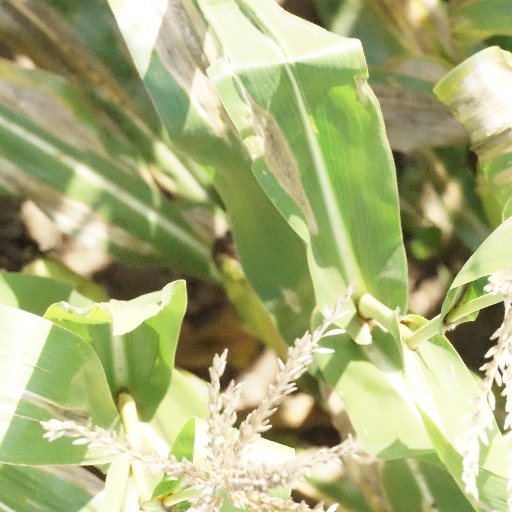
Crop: maize; corn